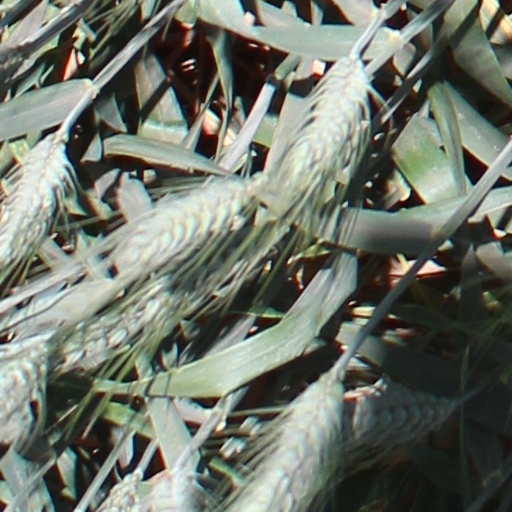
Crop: wheat